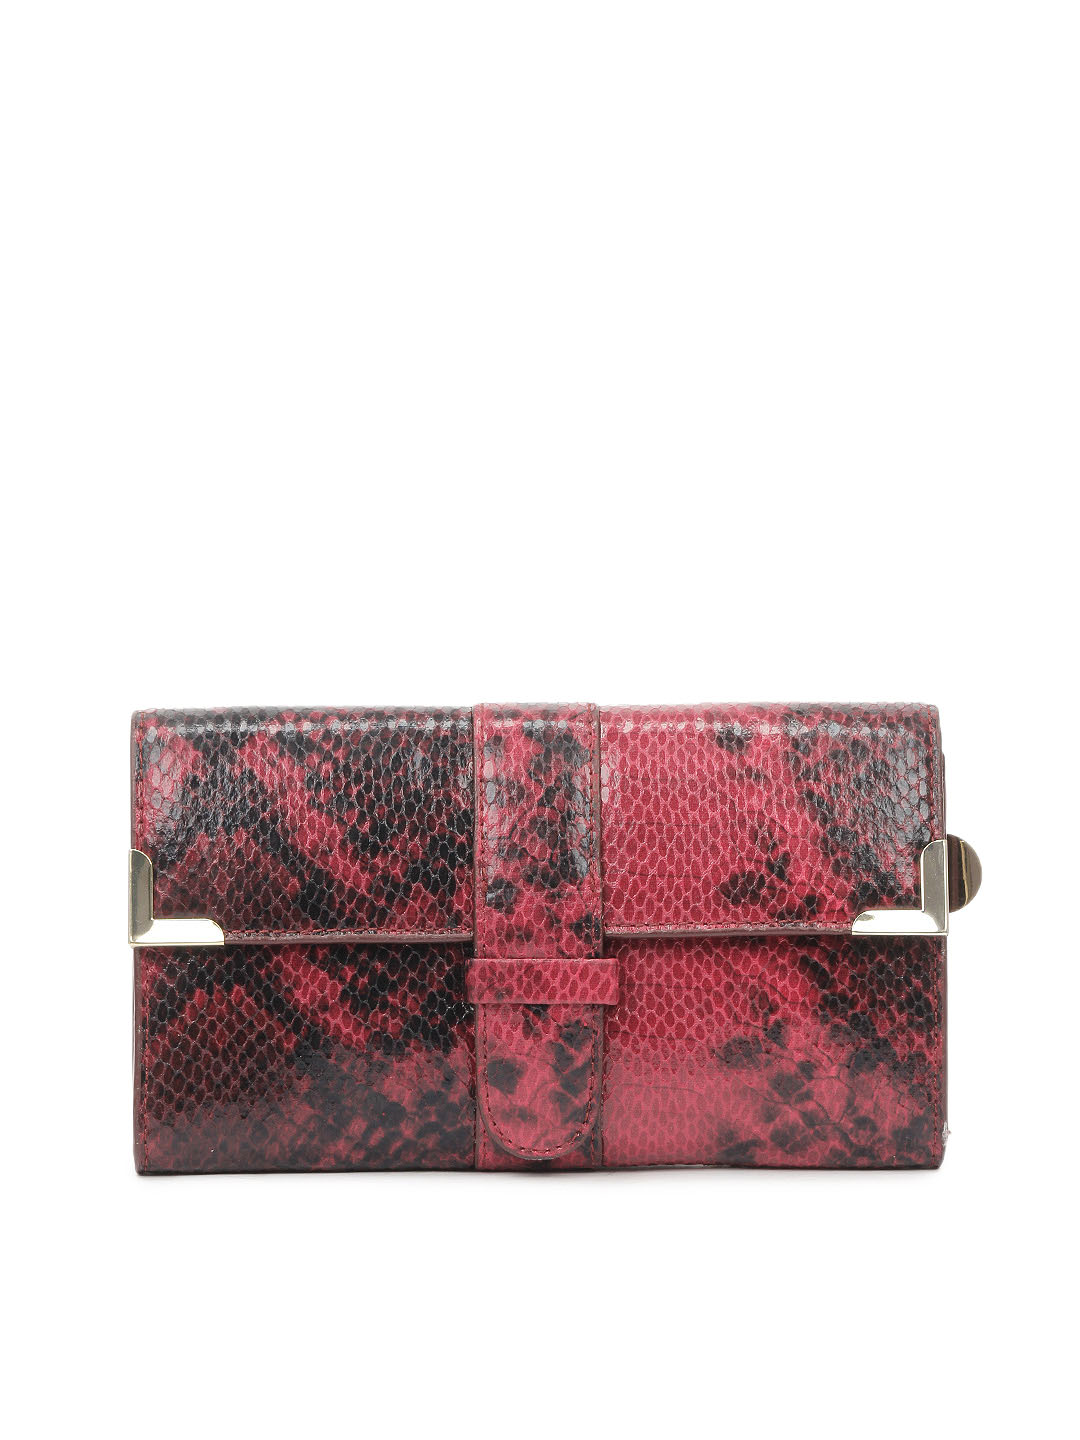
French Connection Women Maroon Wallet
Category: Accessories / Wallets / Wallets
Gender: Women
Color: Maroon
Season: Summer 2012
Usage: Casual